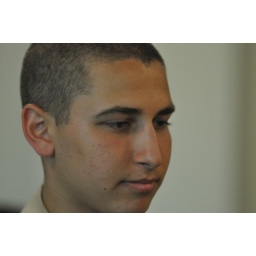
Israeli scouts visit girl scouts headquarters and troop house in Louisville Kentucky.